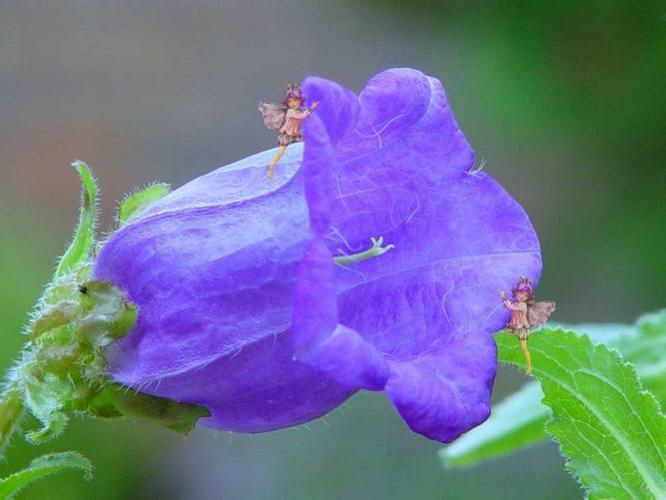
Flower: canterbury bells